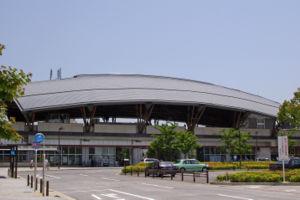
La gare de Nijō est une gare ferroviaire japonaise située dans l'arrondissement de Nakagyō à Kyoto. Elle est gérée par la compagnie JR West et le métro de Kyoto.